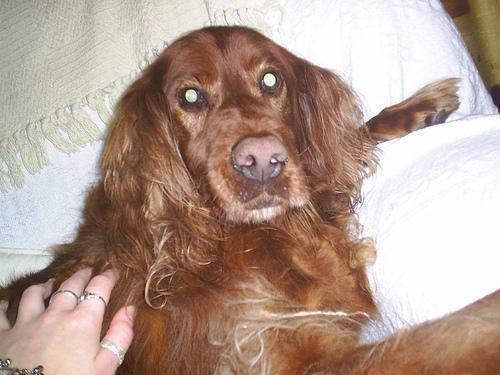
Irish_setter